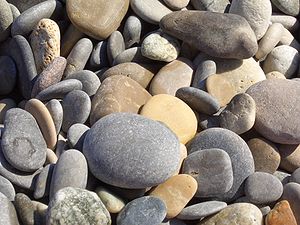
Pore (jord)
"En jord af denne type har en høj porøsitet med langt hovedparten af porerne i gruppen ""åbne porer"", der kun rummer vand en ganske kort periode efter nedbør.